Banjarmasin metropolitan area

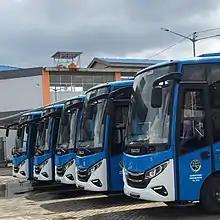
A fleet of BRT Banjarbakula bus, which serves Banjarbaru city

BRT Banjarbakula and Trans Banjarbakula are the most reliable and the cheapest public transportation in Banjarmasin and Banjarbaru. It began to operate in August 2019.The price for one ride is Rp3,500 for the public. Trans Banjarbakula operates from 06:00 to 20:00.